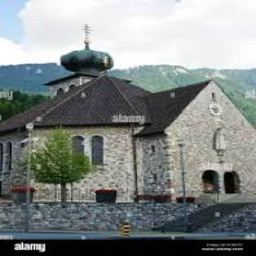
Triesenberg